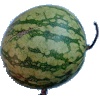
Label: watermelon